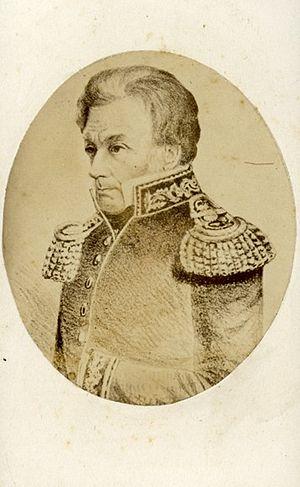
Juan José Viamonte González était un général Argentin du début du XIXᵉ siècle.